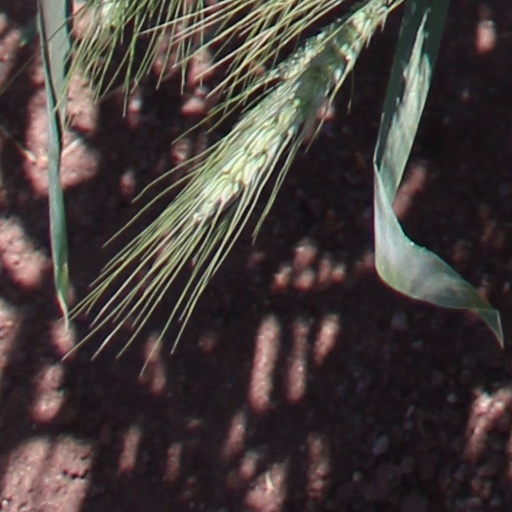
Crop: wheat